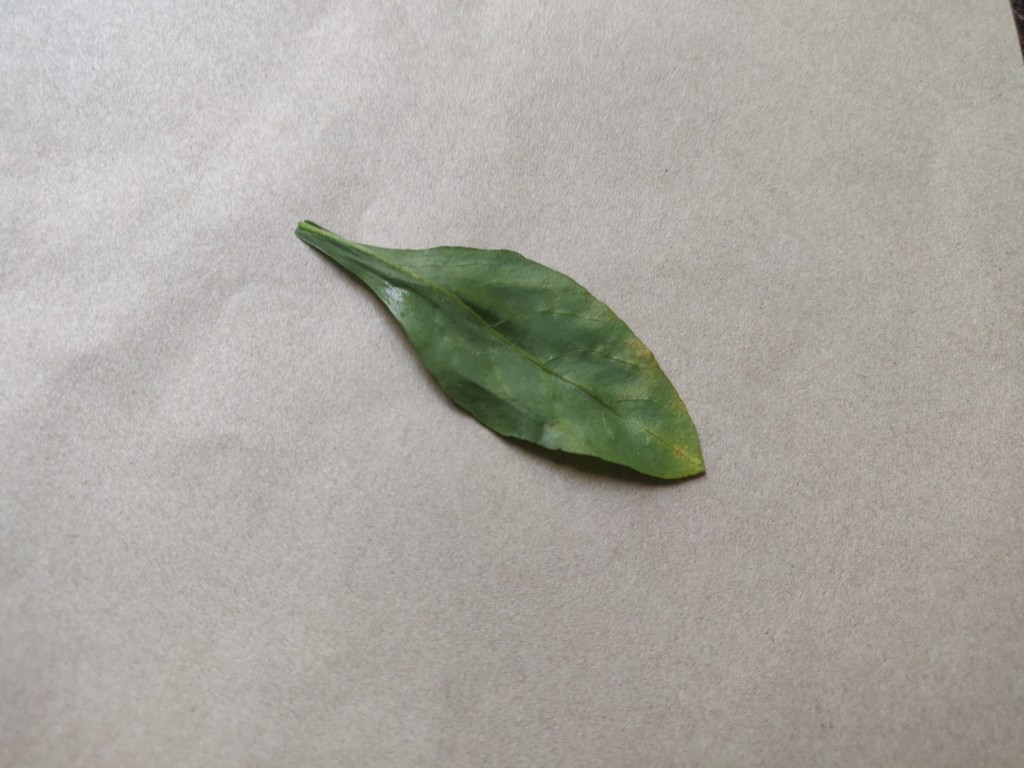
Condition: Unhealthy
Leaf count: single
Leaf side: back